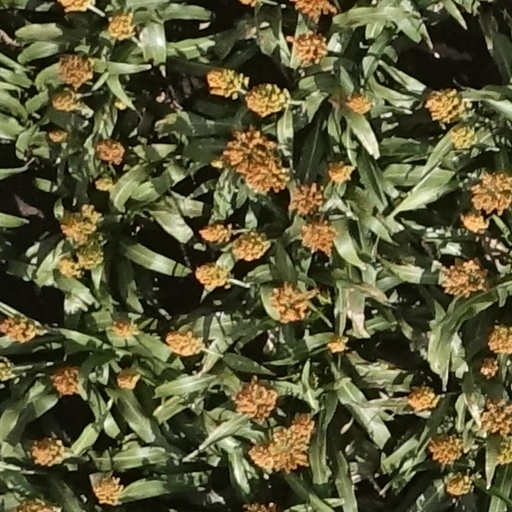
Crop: sorghum